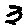
Label: 3